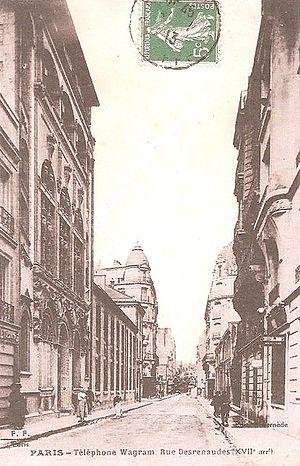
Bâti en 1897 par l'architecte Jean-Marie Boussard (1844-1923). Cet édifice, situé 29 rue des Renaudes (Paris-17e), est aujourd'hui détruit. Il abrita jusqu'à 400 demoiselles des téléphones.
Pendant plus d'un demi-siècle, de 1912 à 1963, le préfixe des numéros de téléphone de Paris et d'une grande partie de sa banlieue est un nom de lieu ou de personne. Avec l'apparition de l'automatique en 1928, on compose sur le cadran les trois premières lettres de l'indicatif suivies de deux nombres de deux chiffres.
La rue des Renaudes est une voie du 17ᵉ arrondissement de Paris, en France.